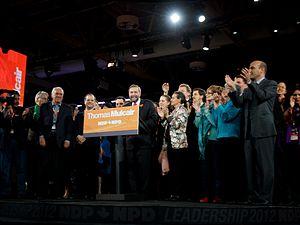
Thomas Joseph Mulcair dit Tom Mulcair, né le 24 octobre 1954 à Ottawa, est un homme politique canadien actif au Canada. Il est le chef du Nouveau Parti démocratique de 2012 à 2017.
La course à la direction du Nouveau Parti démocratique de 2012 s'est tenue du 15 septembre 2011 au 24 mars 2012. Elle avait pour but du choisir le successeur de l'ancien chef, Jack Layton, décédé le 22 août 2011.